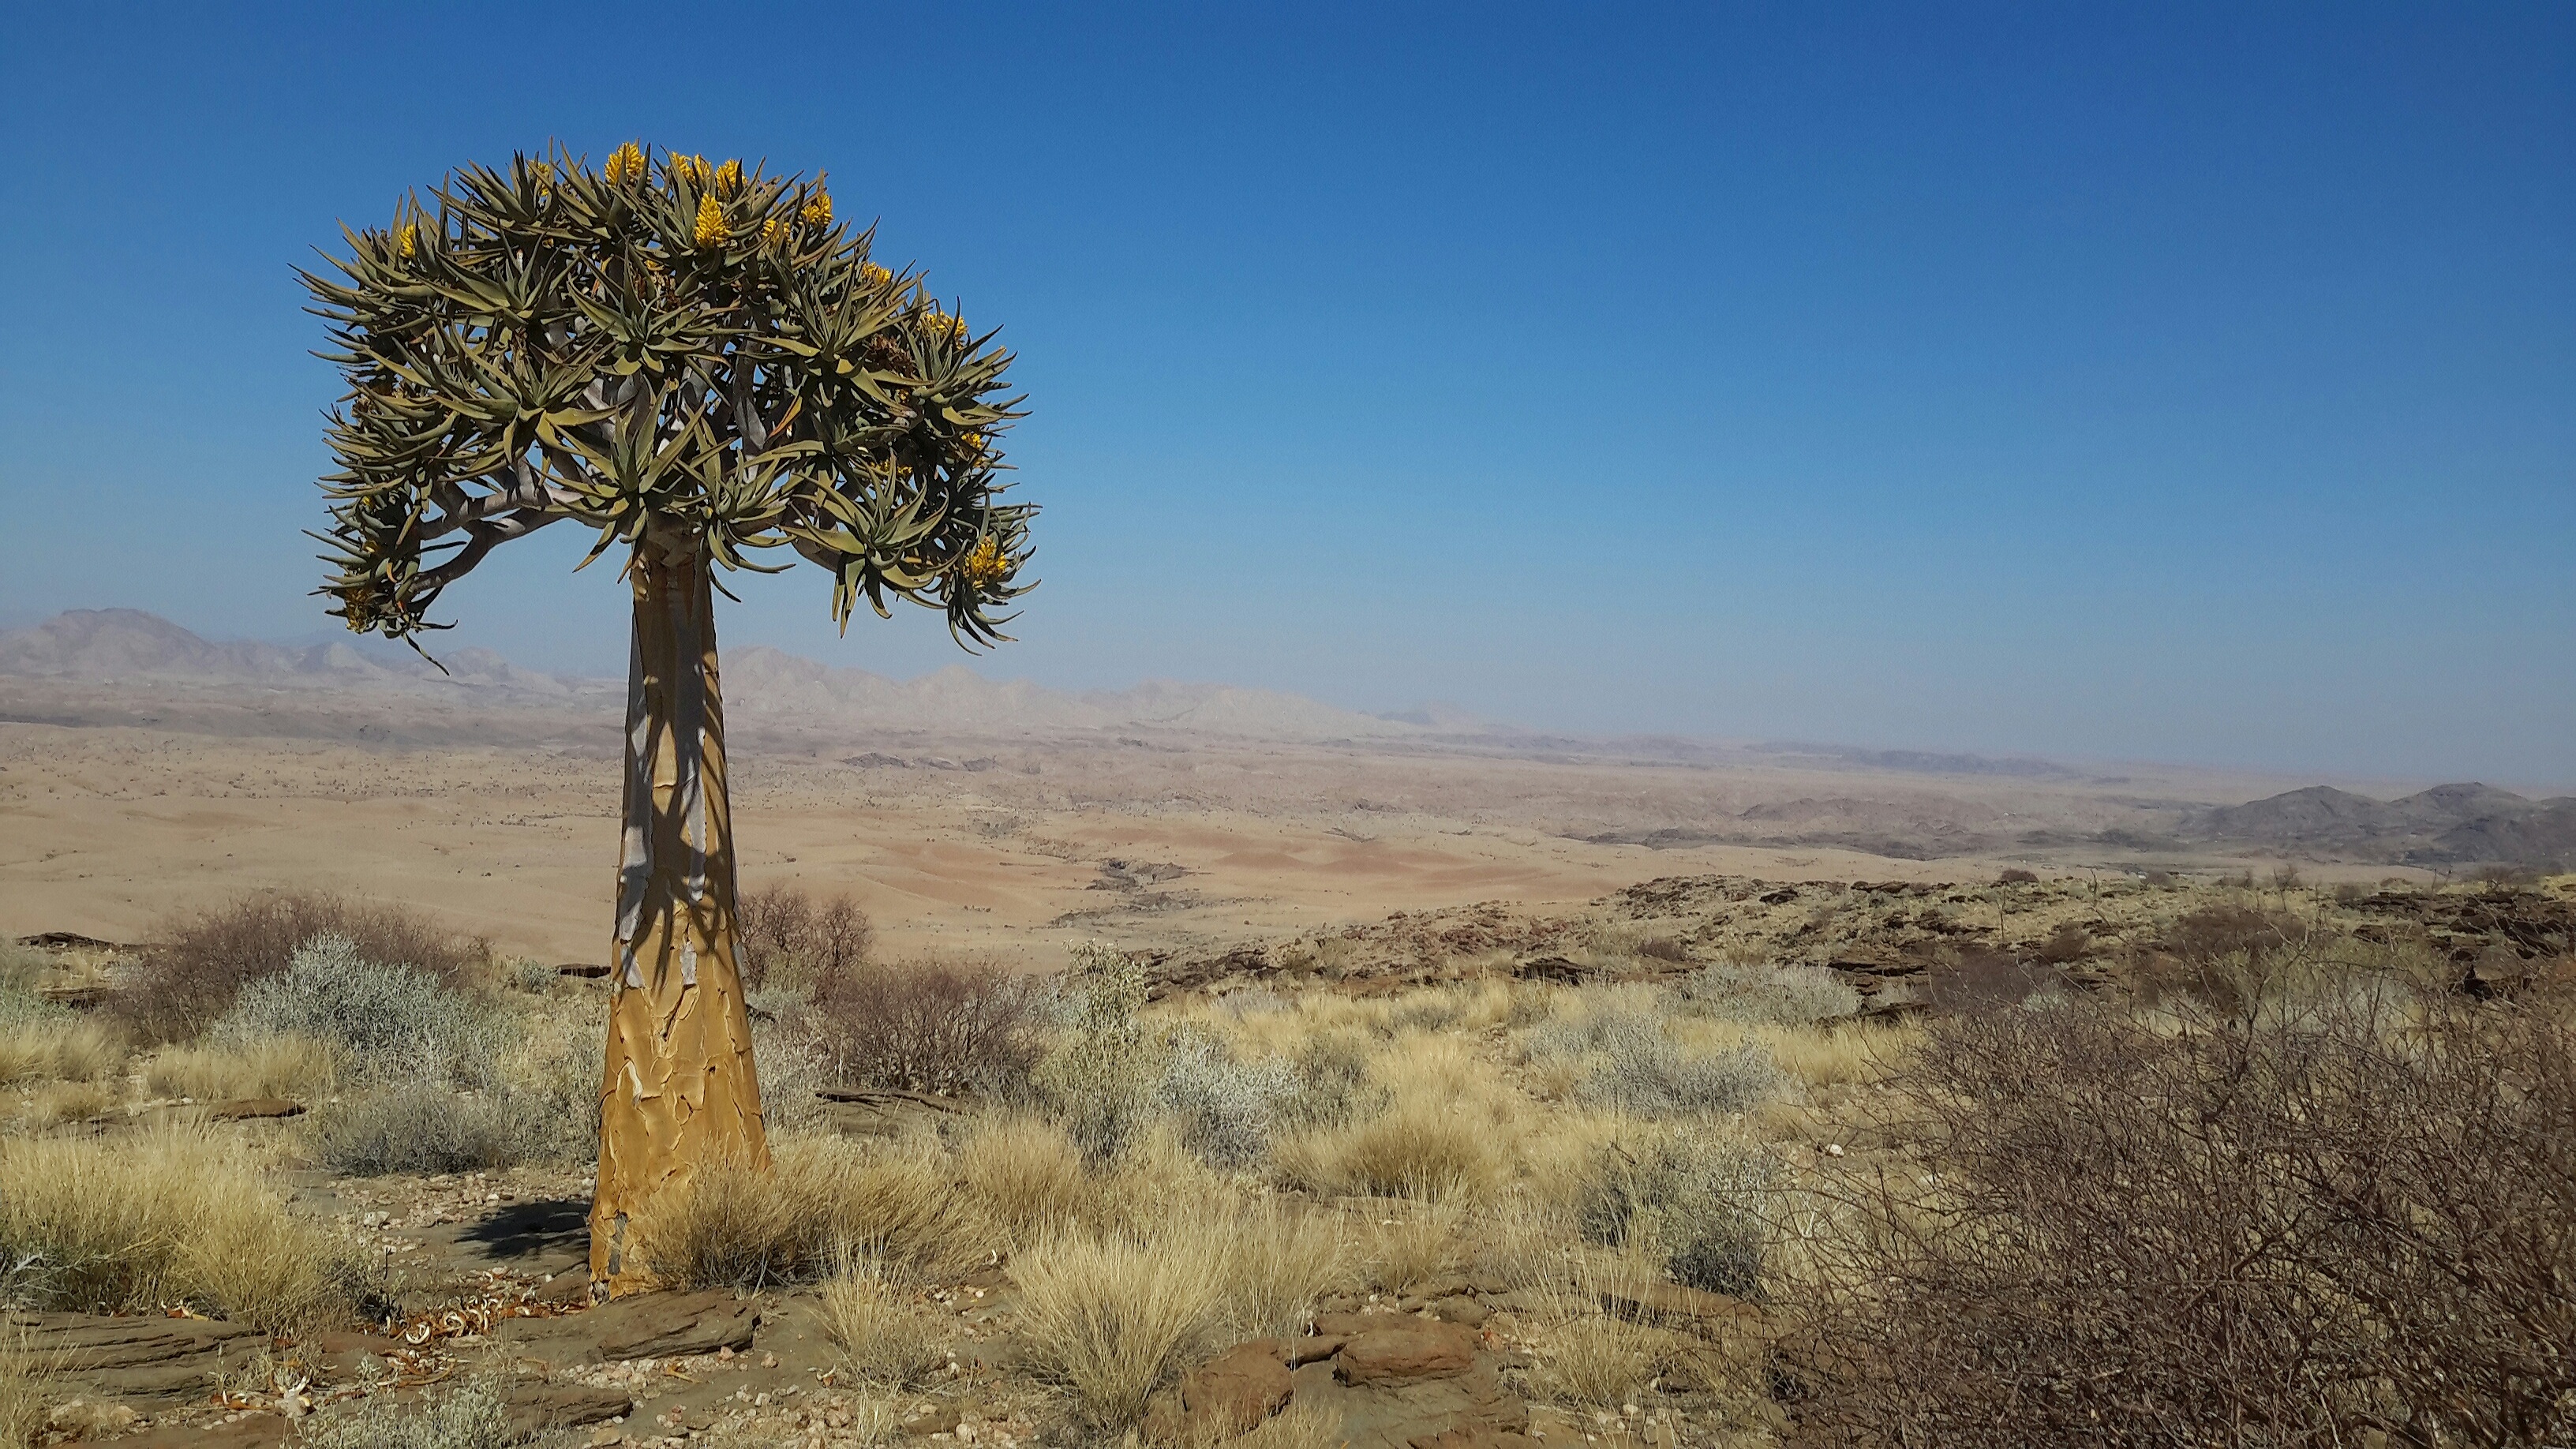
landscape, tree, nature, grass, wilderness, mountain, plant, sky, prairie, hill, desert, adventure, valley, tourist, travel, dry, natural, africa, soil, sightseeing, savanna, plain, grassland, plateau, habitat, safari, ecosystem, steppe, rural area, dichotoma, namibia, quiver tree, namib, quiver, valley of a thousand hills, kokerboom, natural environment, aeolian landform, grass family, woody plant